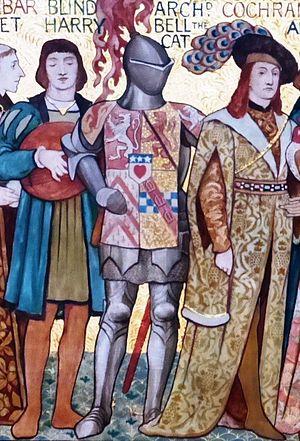
Archibald Douglas, 5ᵉ comte d'Angus, surnommé « Bell the Cat », est un important baron écossais de la fin du Moyen Âge.